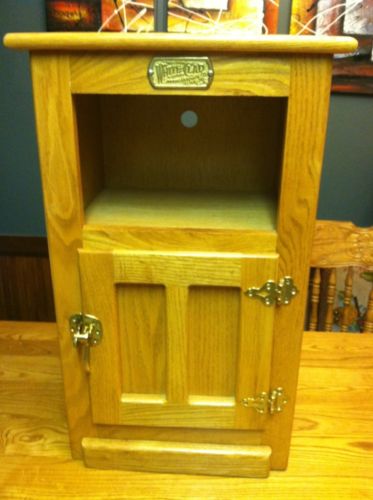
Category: cabinet